Maria of Yugoslavia

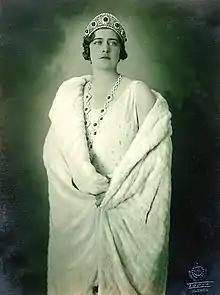
Portrait of Maria by Paja Jovanović

Maria (born Princess Maria of Romania; 6 January 1900 – 22 June 1961), known in Serbian as Marija Karađorđević, was Queen of the Serbs, Croats and Slovenes from 1922 to 1929 and Queen of Yugoslavia from 1929 to 1934 as the wife of King Alexander I. She was the mother of King Peter II. Her citizenship was revoked, and her property was confiscated by the Yugoslav communist regime in 1947, but she was posthumously rehabilitated in 2014.